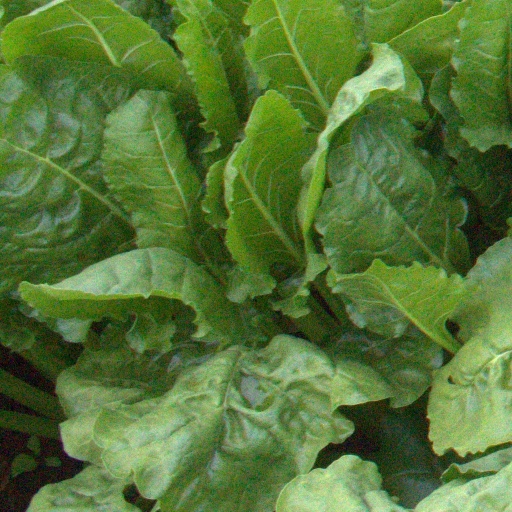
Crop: sugar beet